Question: Please indicate a possible affordance area of the bench that can be used for sitting on
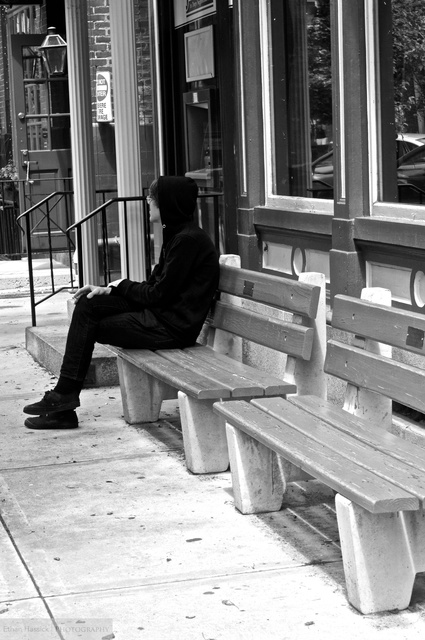
Answer: [213.588, 395, 425, 515]